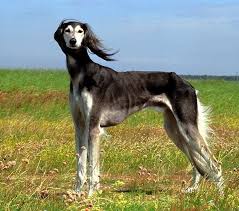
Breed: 206-n000051-Saluki